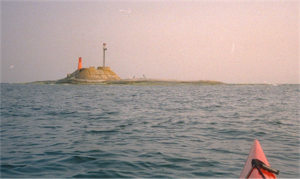
Ulkosaaret est un archipel de la mer Baltique qui forme un quartier à Helsinki en Finlande. C'est l'unique quartier qui s'étend sur plusieurs superdistricts qui sont le superdistrict Sud et le superdistrict Sud-Est.
Helsingin aluemeri est une zone de la mer Baltique située à l'extérieur d'Helsinki. Administrativement elle forme une section du quartier de Ulkosaaret. C'est une section seulement maritime.